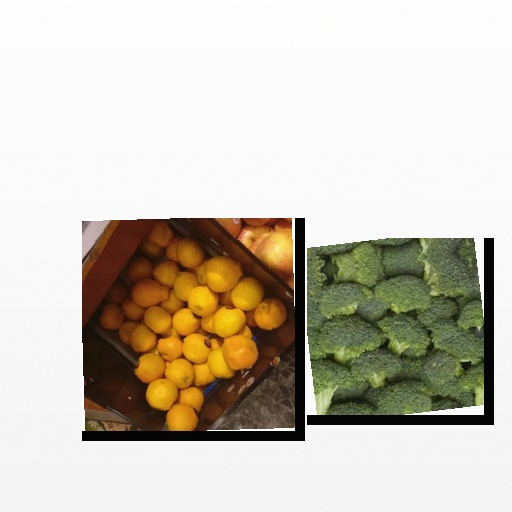
Food items: satsuma, broccoli